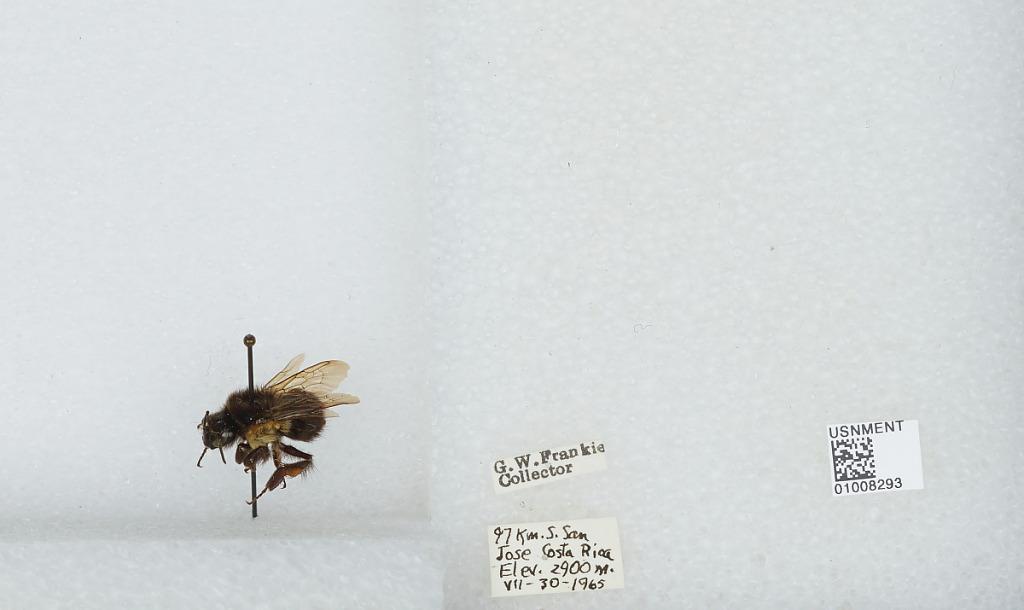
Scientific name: Bombus (Pyrobombus) ephippiatus (Say)
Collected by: G. Frankie
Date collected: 1965-7-30
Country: Costa Rica
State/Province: San Jose
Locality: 97 kilometers south of San Jose
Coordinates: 9.5175, -84.0253